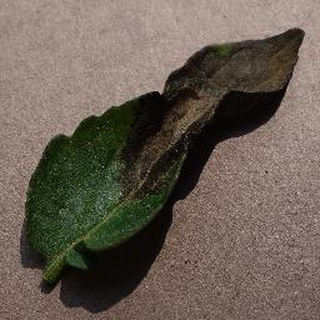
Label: tomato_late_blight